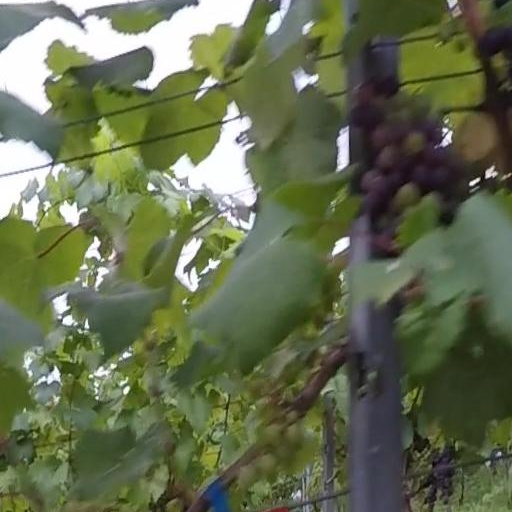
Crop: grape